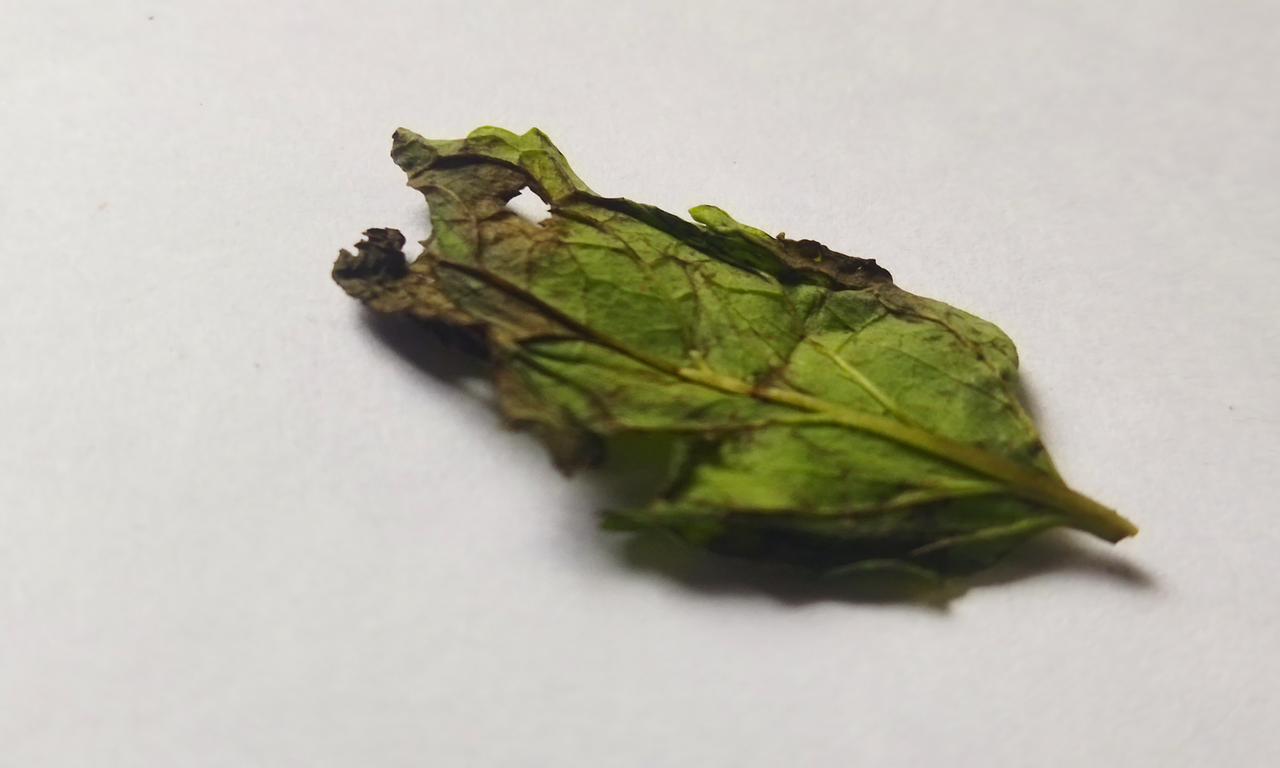
Label: Spoiled